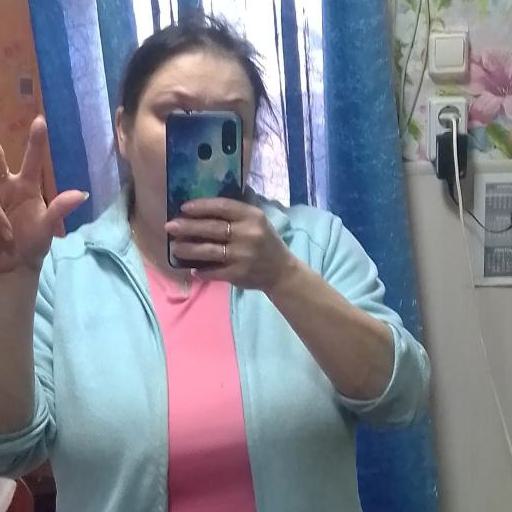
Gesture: no_gesture